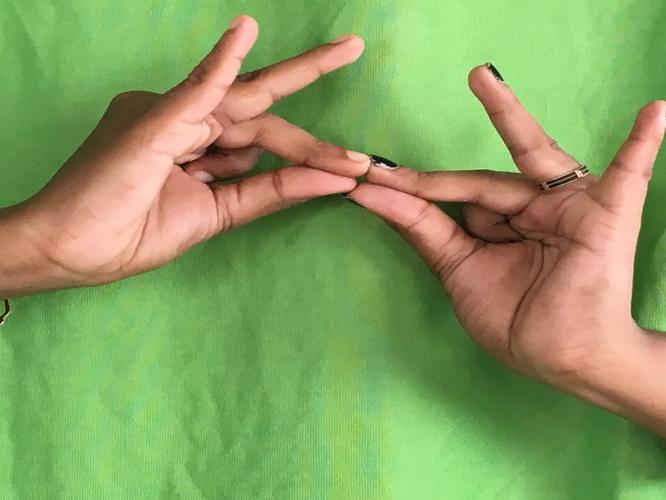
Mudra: Sakata
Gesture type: double_hand